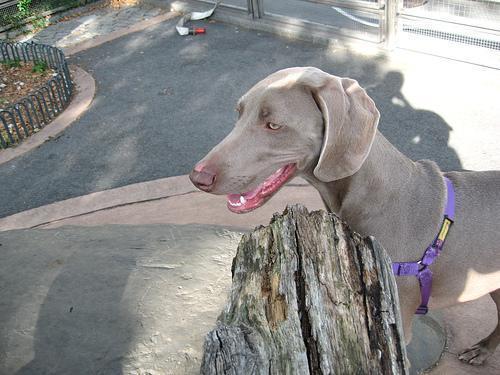
Weimaraner